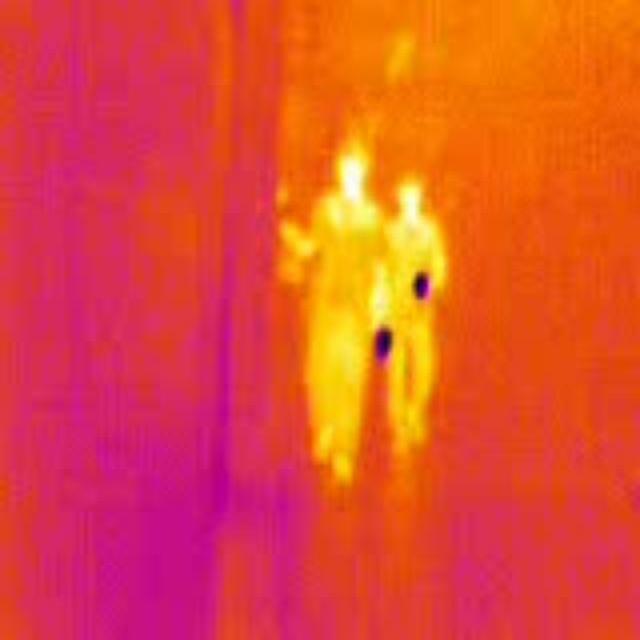
Detected objects:
label: person
label: person